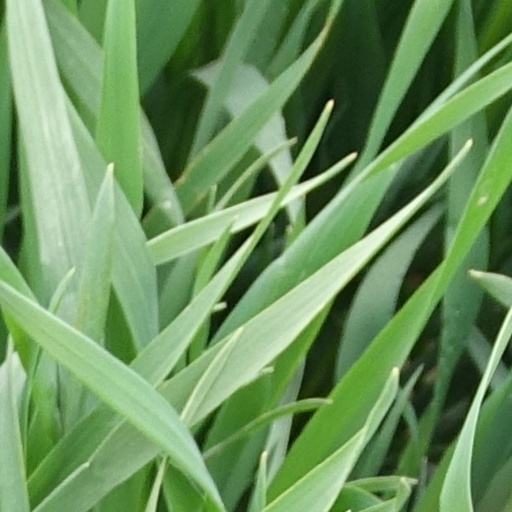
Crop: wheat